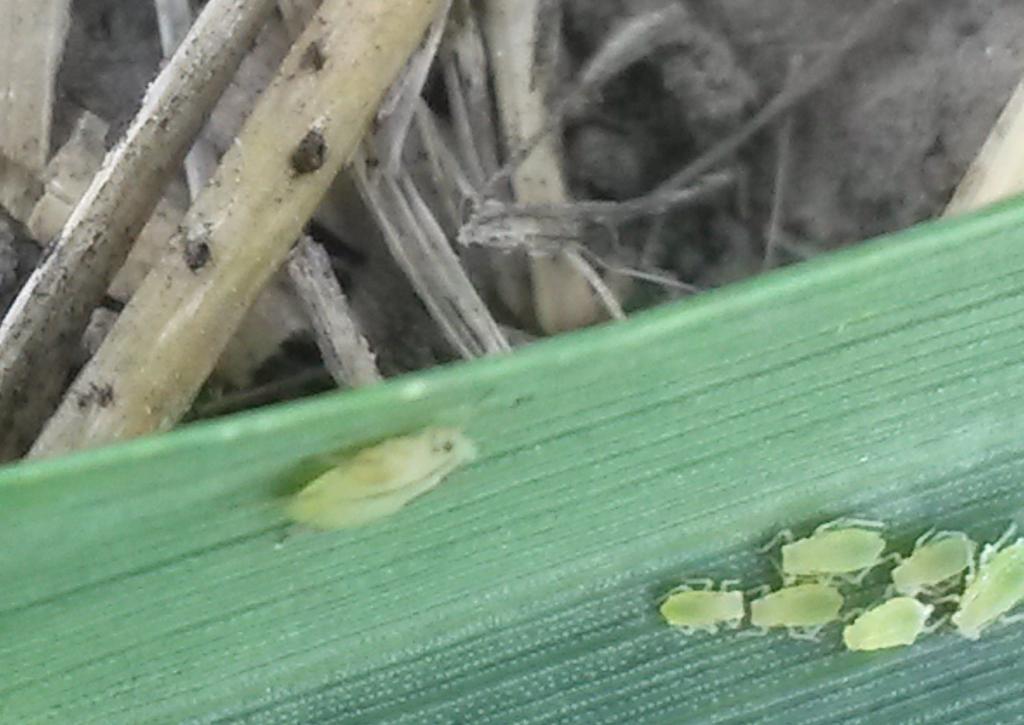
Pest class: cereal_grass_aphid